Answer in natural language. How many Doorways are visible in the scene? Choose between the following options: 4, 3, 5, 0 or 5
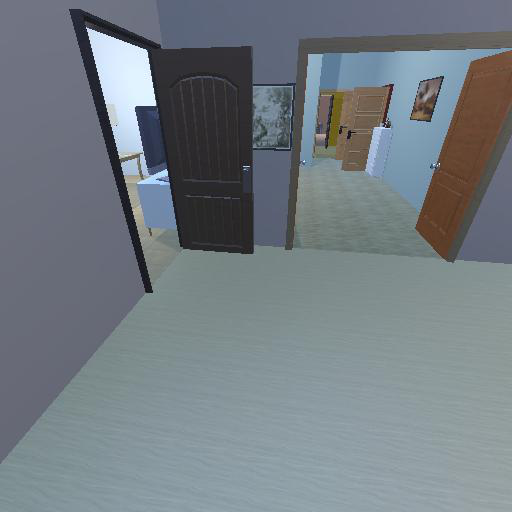
<answer>5</answer>